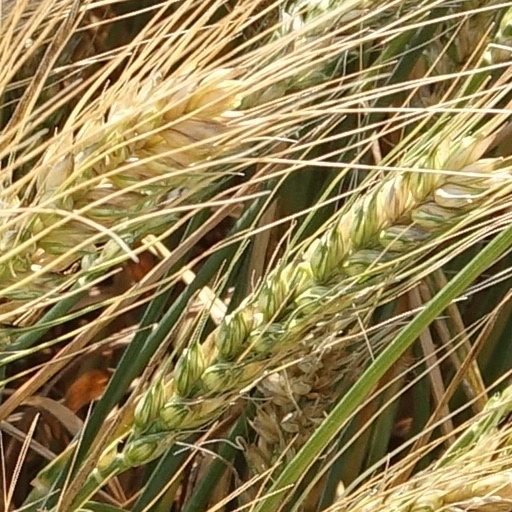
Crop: wheat